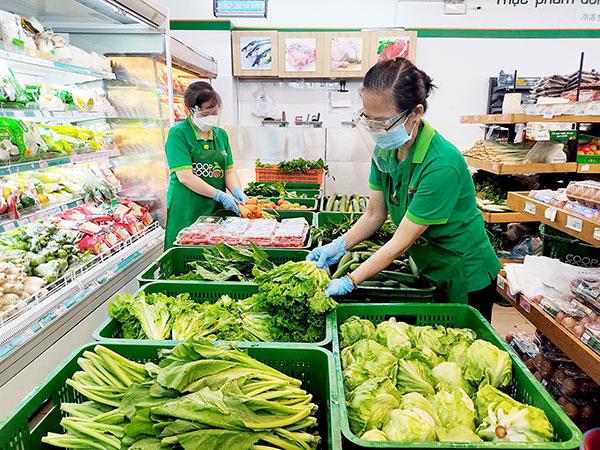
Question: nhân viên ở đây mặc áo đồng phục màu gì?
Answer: màu xanh lá